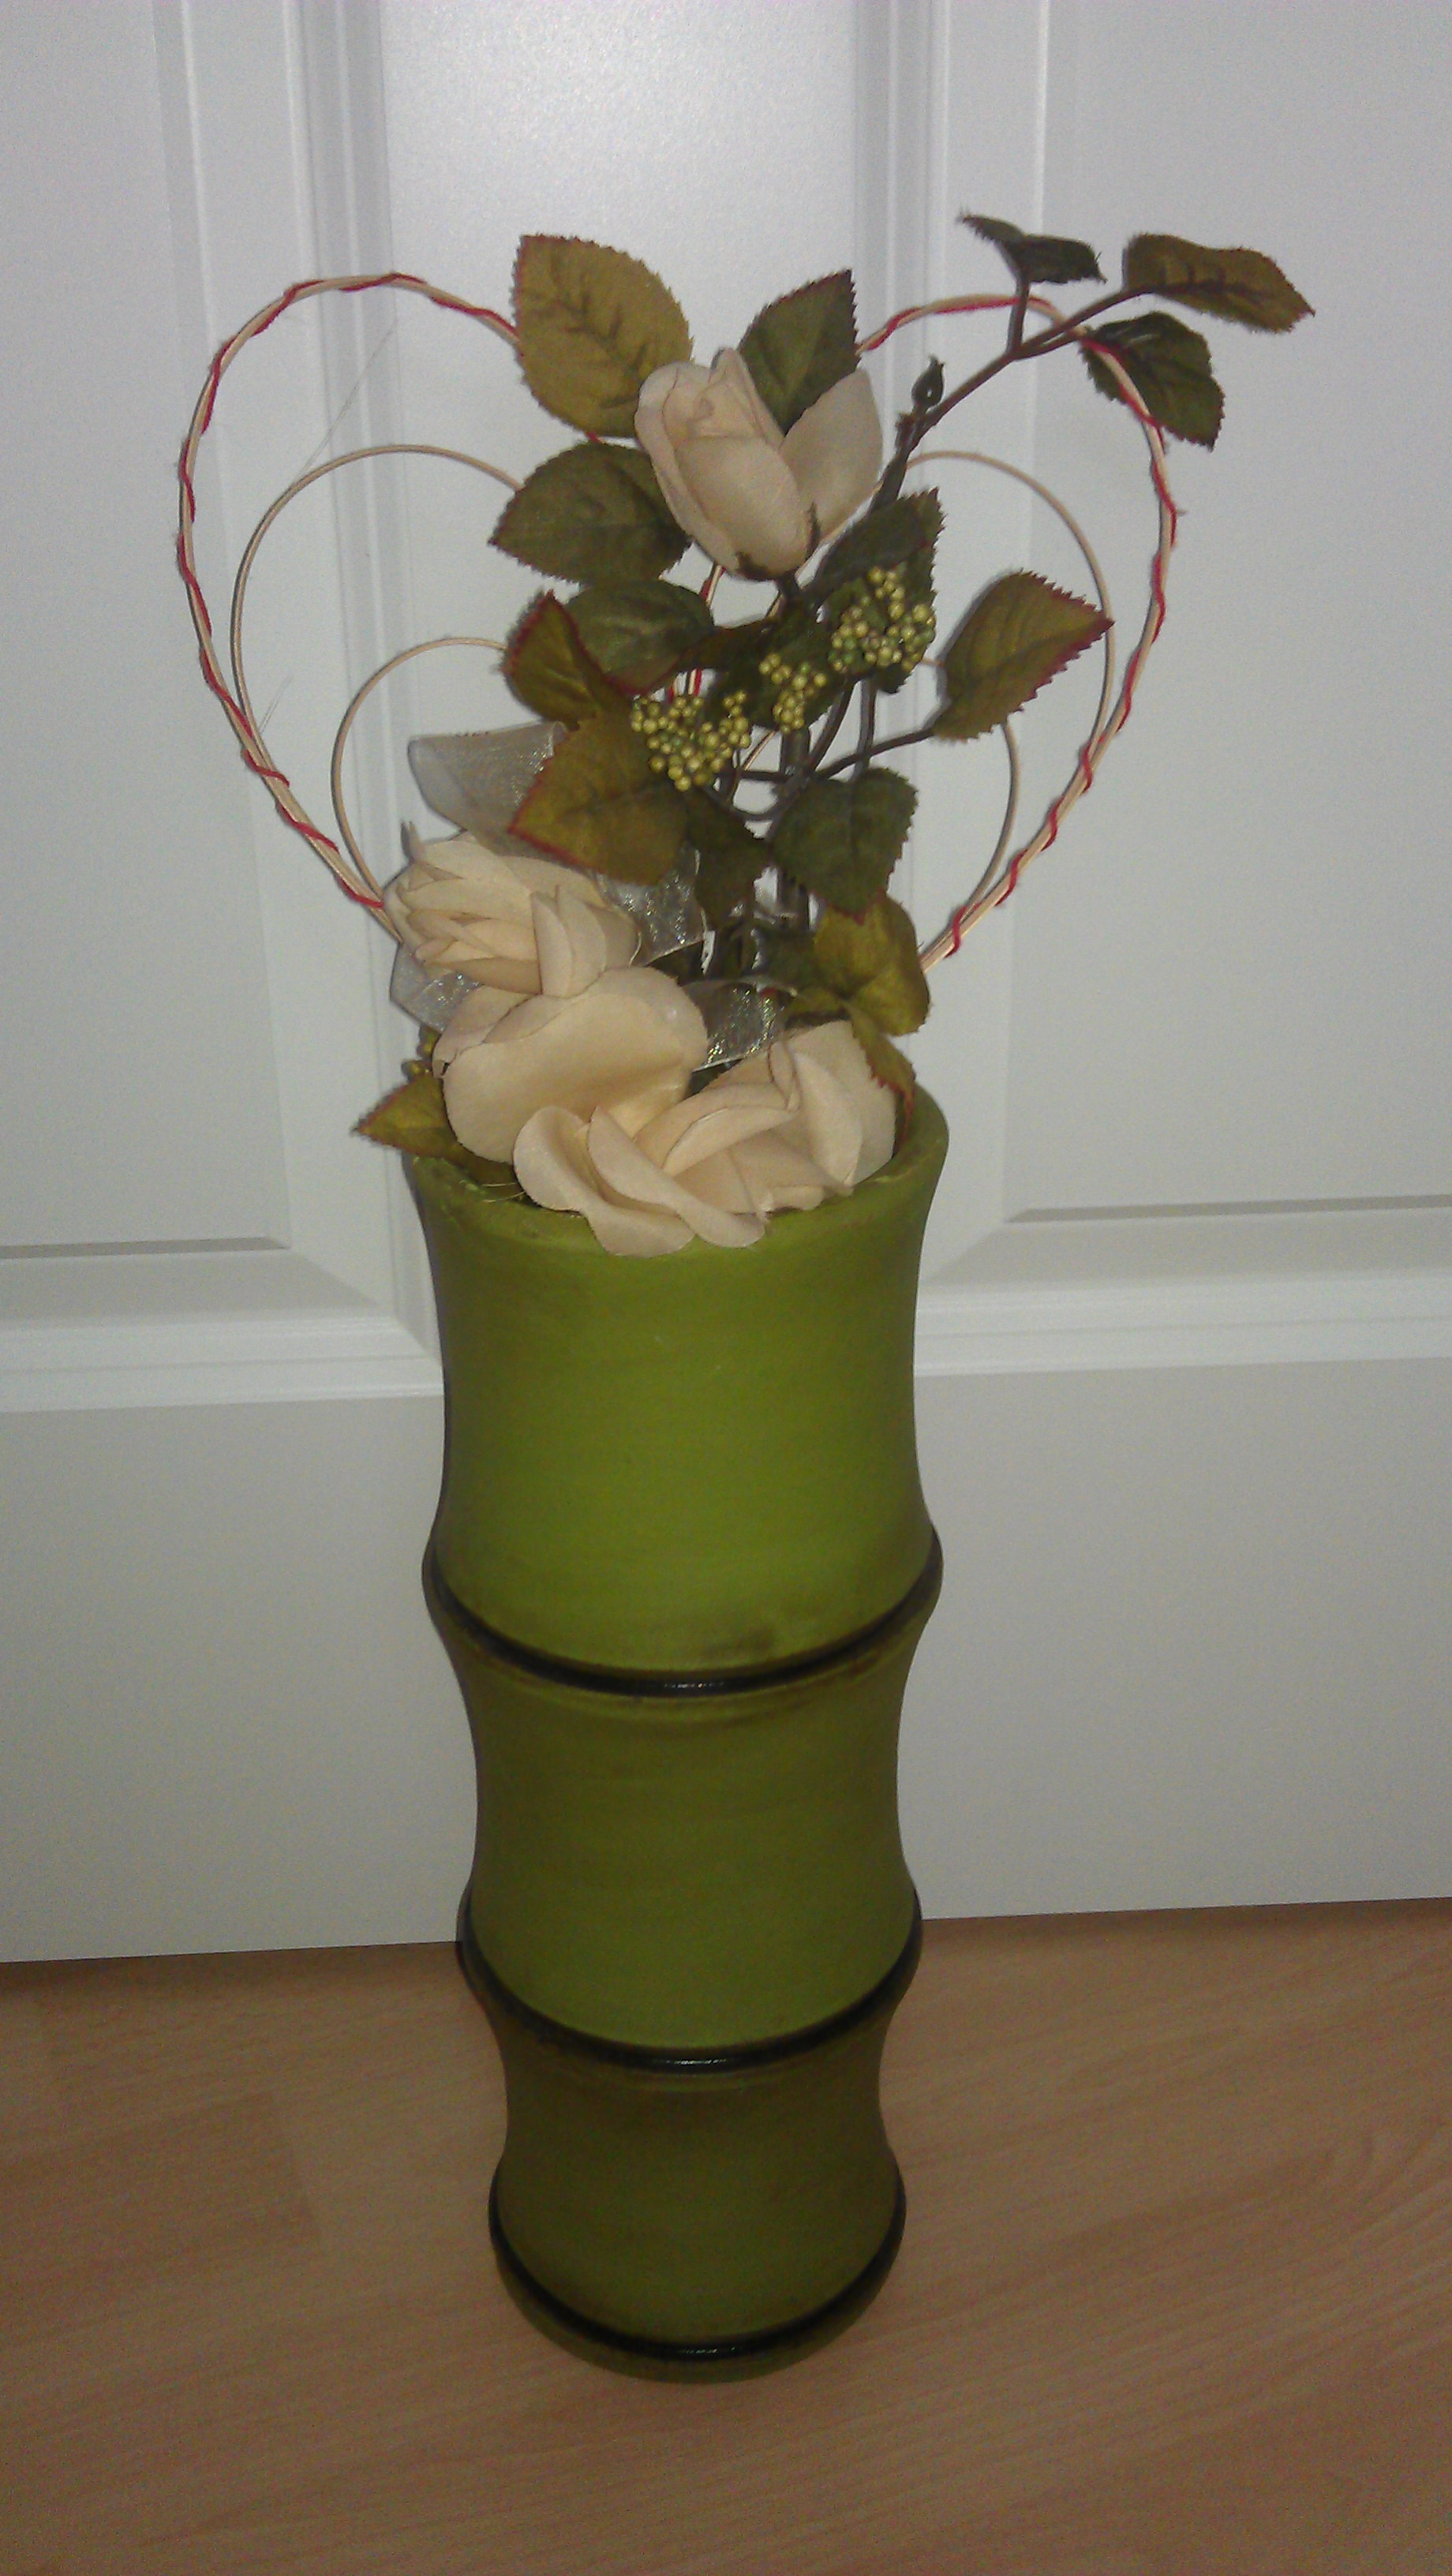
plant, flower, heart, vase, green, ceramic, lighting, deco, art, flowerpot, floristry, ikebana, floral design, centrepiece, flower arranging